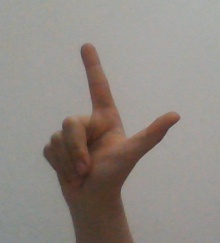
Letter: laam